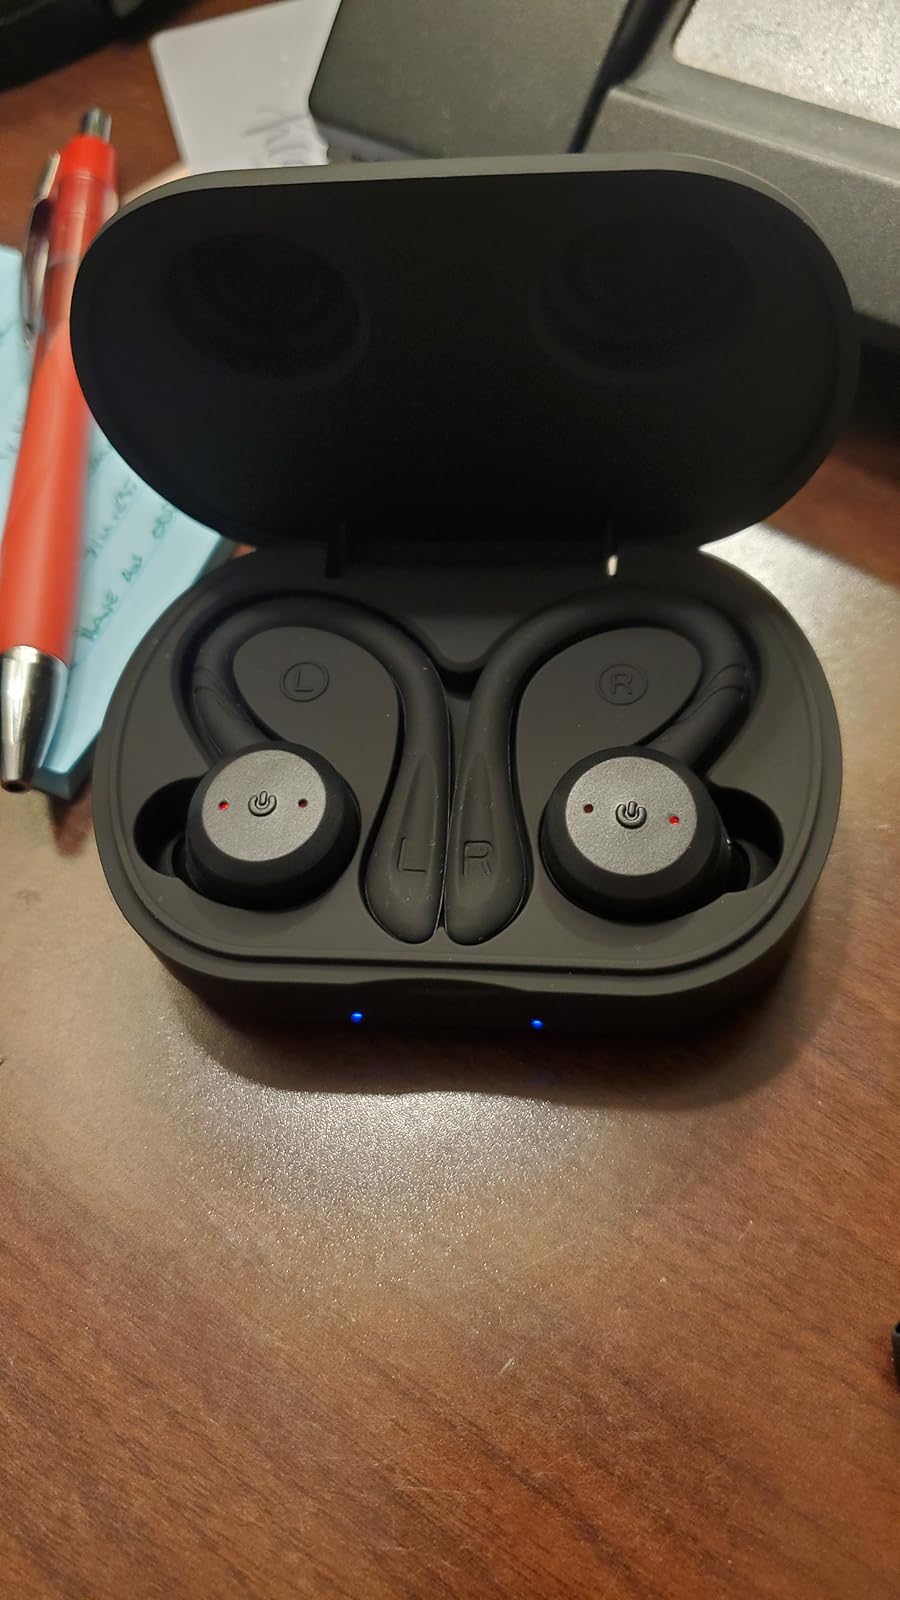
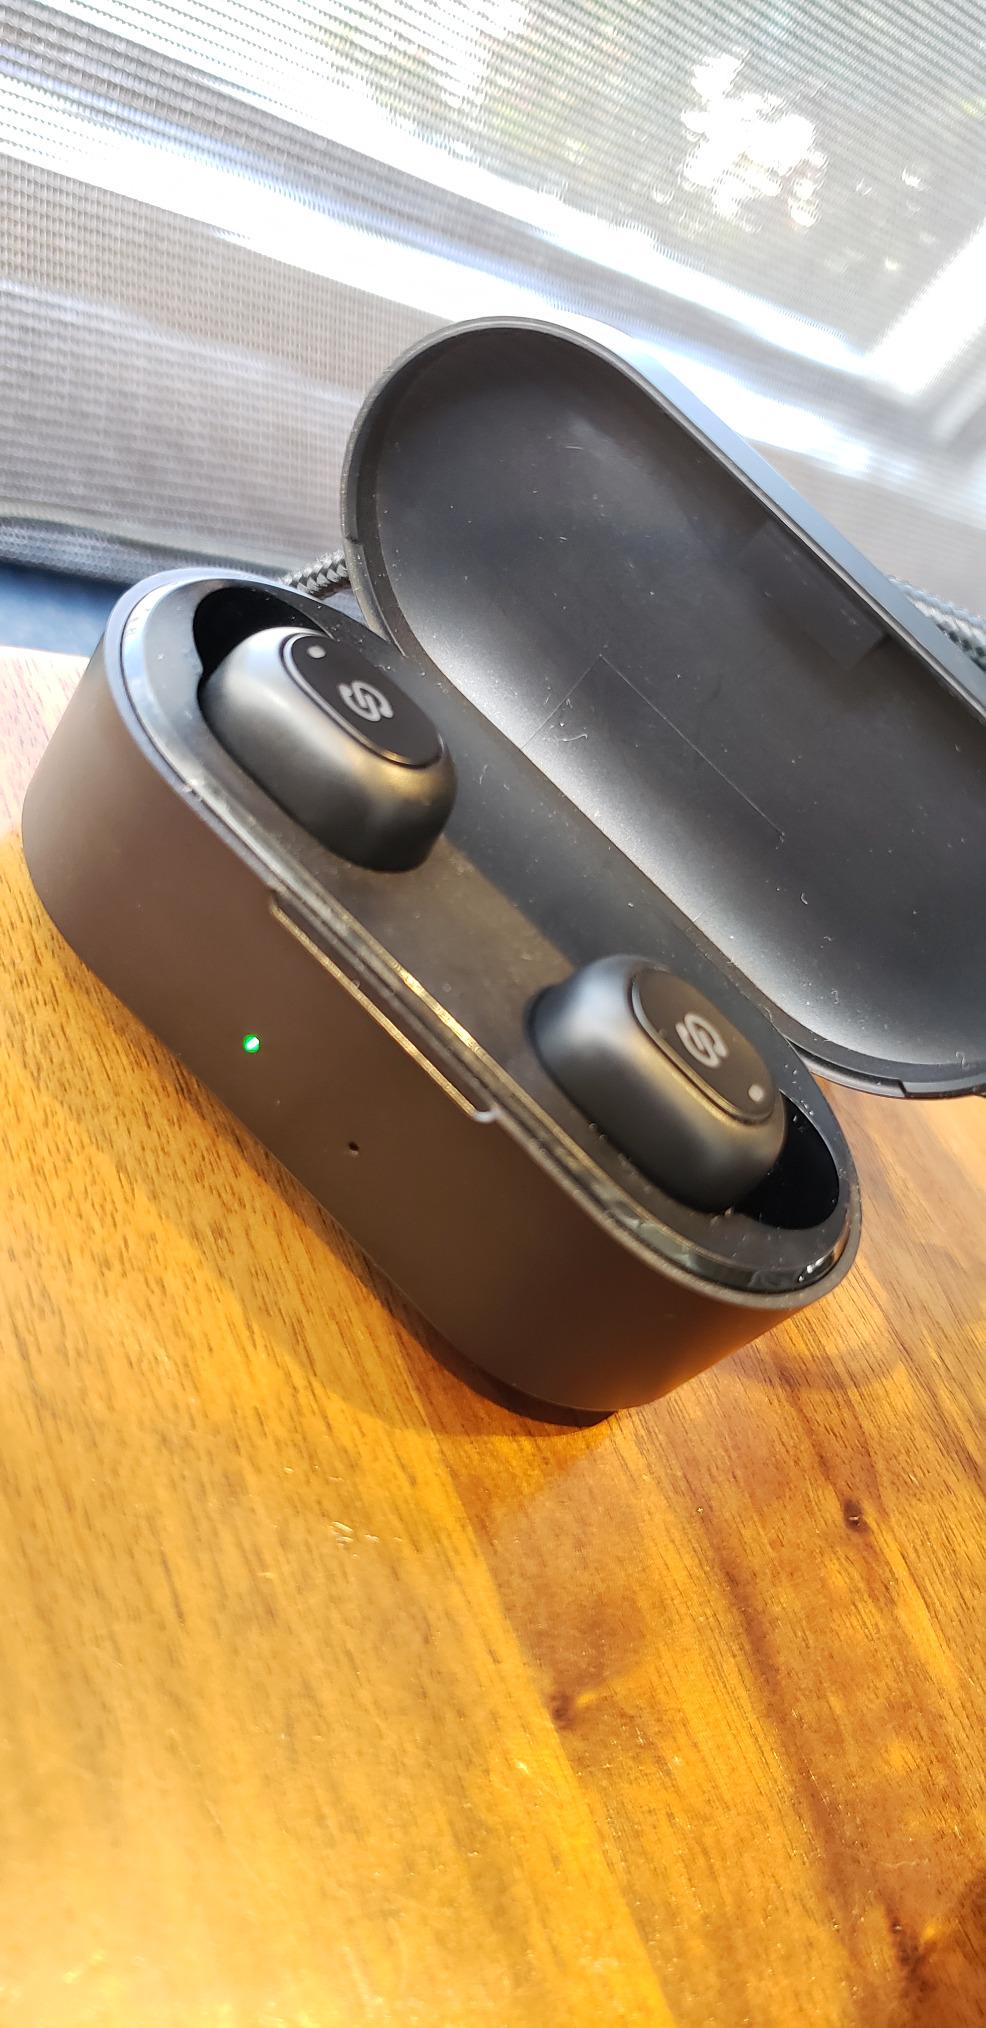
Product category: earbuds
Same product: no